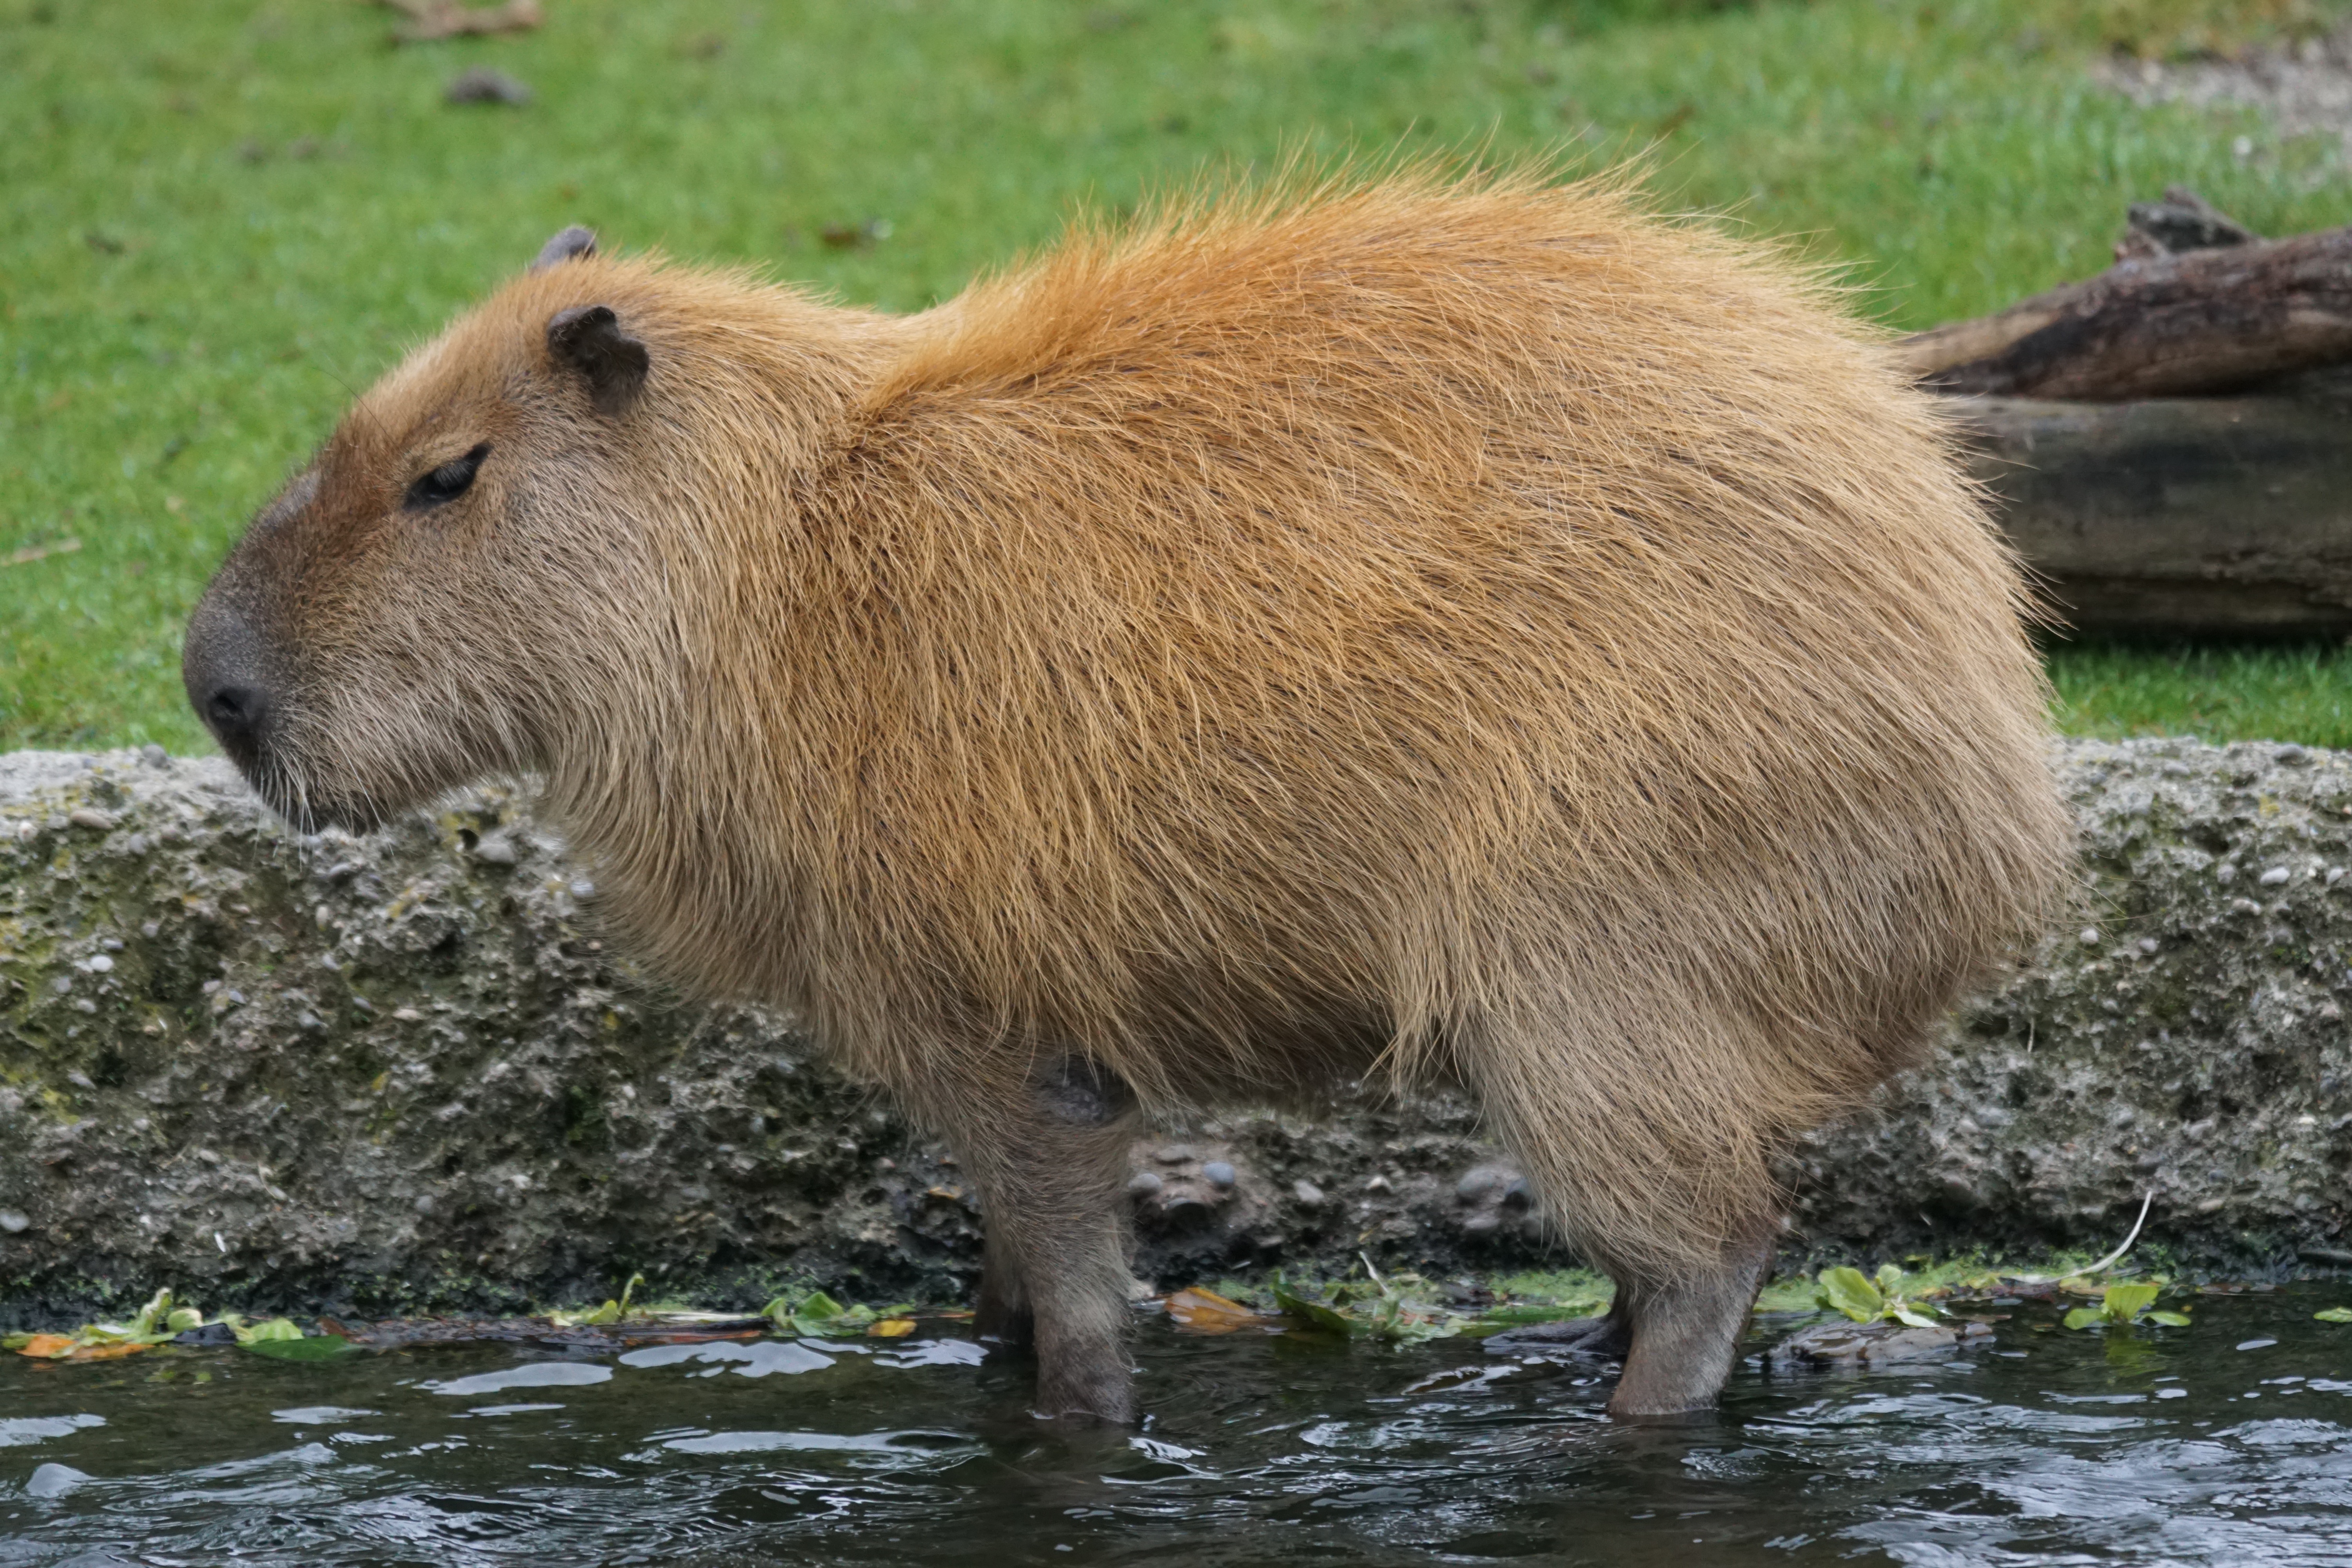
wildlife, mammal, rodent, fauna, vertebrate, capybara, herbivores, largest rodent, guinea pig like, hydrochoerus hydrochaeris